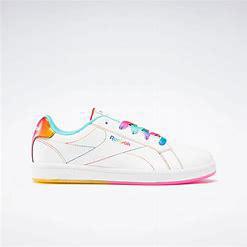
Brand: Reebok
Model: Royal Complete CLN 2